Treat Commercial Building

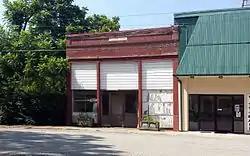

The Treat Commercial Building is a historic commercial building on Oak Street, between High and 4th Streets, in Leslie, Arkansas. It is a single-story brick structure, with a vernacular early-20th century storefront and sharing party walls with its neighbors. The front has a pair of plate glass windows flanking a recessed entrance, and is topped by a parapet. The interior retains original fixtures and a coffered pressed-metal ceiling. Built in 1910, it is one of Leslie's oldest commercial buildings.